Koen Crucke

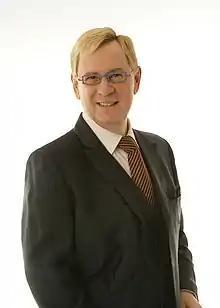
Koen Crucke

Koenraad Desiré Arthur (Koen) Crucke (born 11 February 1952 in Ghent) is a Belgian operatic tenor, politician, and actor of stage, television, and film. As an opera singer he has been particularly active at the Vlaamse Opera in Antwerp where he specializes in character roles. He has appeared in numerous musical theatre productions as well. Since 1990, he stars as Albert 'Alberto Vermicelli' Vermeersch on the long-running Flemish-Belgian children's television series "Samson en Gert". In 2009, Crucke told the Belgian newspaper "Het Nieuwsblad", Albert is based upon the role of the gay hairdresser, he played in the movie Koko Flanel but does not reveal anything about the sexual orientation of Albert.